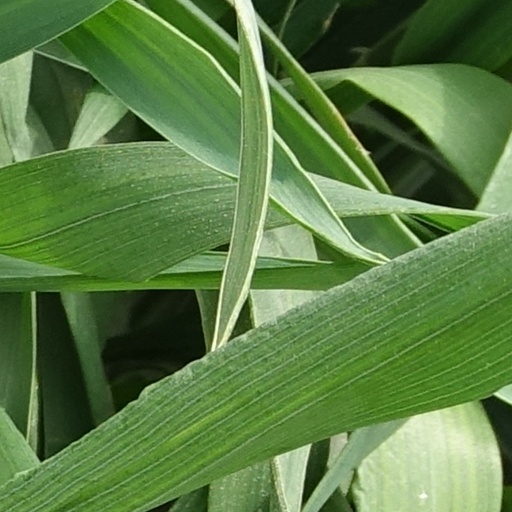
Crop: wheat